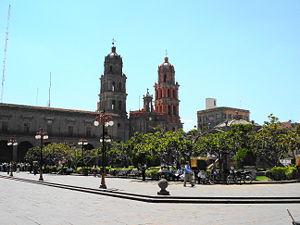
San Luis Potosí est la capitale de l'État de San Luis Potosí, Mexique. La ville est située à 363 km au nord-nord-ouest de Mexico, et à une altitude moyenne de 1 860 mètres. Sa population s'élevait à 730 950 habitants en 2005 et, pour l'ensemble de l'agglomération, de 2 410 414 habitants. Sa superficie est de 60 983 km².